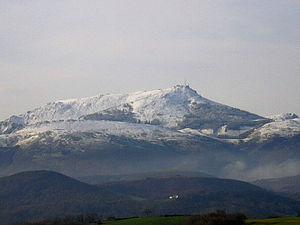
La Rhune ou Larrun en basque est un sommet situé dans la chaîne des Pyrénées, au Pays basque, dans le département français des Pyrénées-Atlantiques. Son altitude est de 900 m.
Cet article recense les sites Natura 2000 des Pyrénées-Atlantiques, en France.